José Ángel Valente

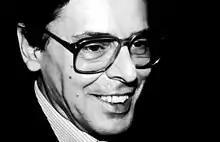

José Ángel Valente Docasar (25 April 1929, Ourense, Galicia, Spain — 18 July 2000, Geneva, Switzerland) was a Spanish poet of the Generation of '50, an essayist, and a translator, who wrote in Spanish and Galician.